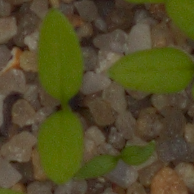
Label: common_chickweed